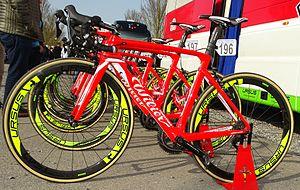
Reportage réalisé le mardi 28 mars à l'occasion de du départ de la première étape des Trois jours de La Panne 2017 à Adinkerque (La Panne), Belgique.
La saison 2017 de l'équipe cycliste Wilier Triestina-Selle Italia est la neuvième de cette équipe.